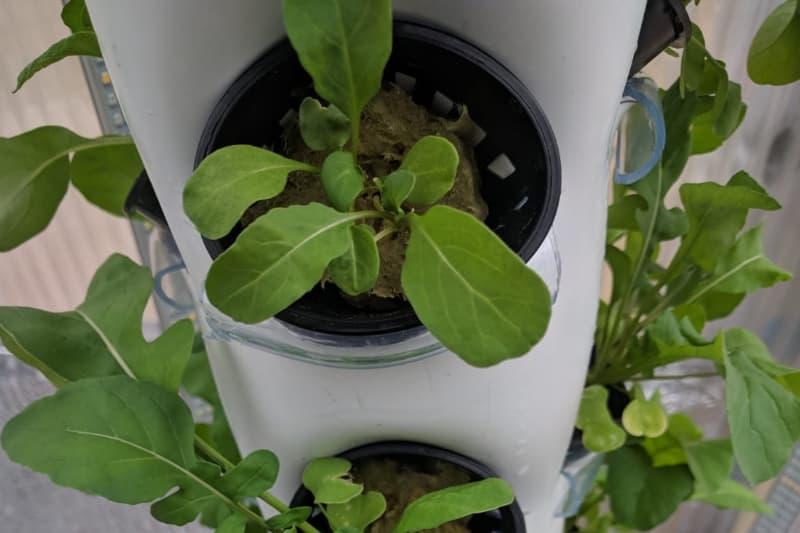
Hiki ni kilimo cha kisasa, kilimo hiki hutumia mabomba maalumu kwa ajili ya kukuza mimea. Mabomba haya hupitisha maji yenye virutubisho.